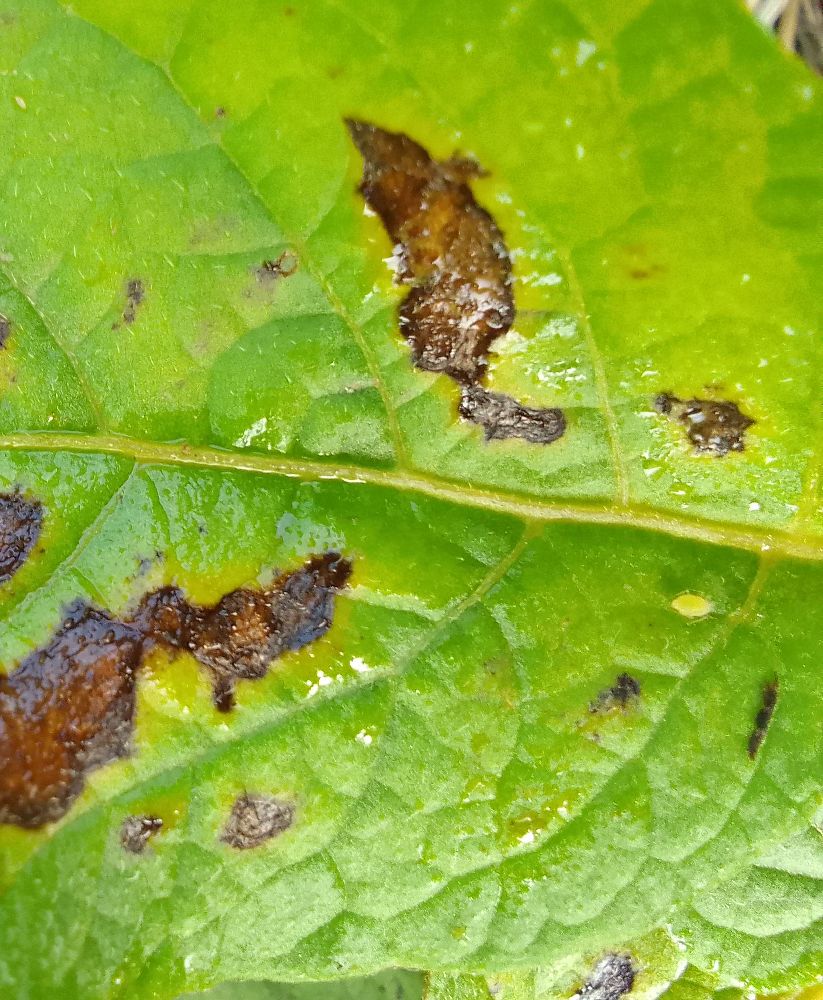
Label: Early blight